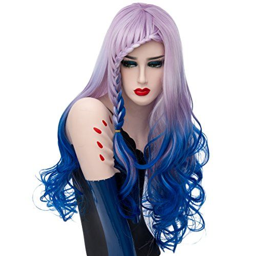
only $21.99 for this light purple ombre to light royal blue braid curly long wigs !